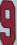
Number: 9